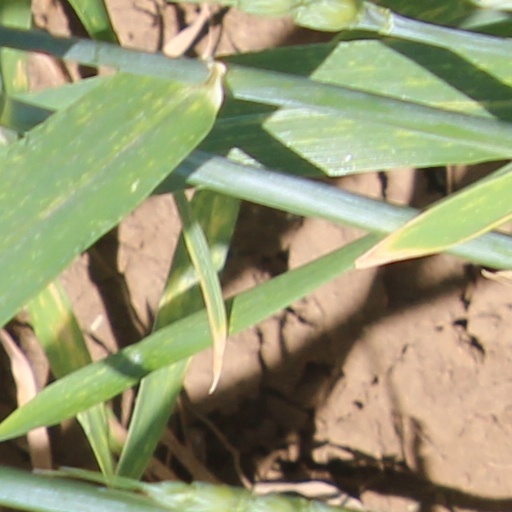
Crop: wheat